Daughters of Zelophehad

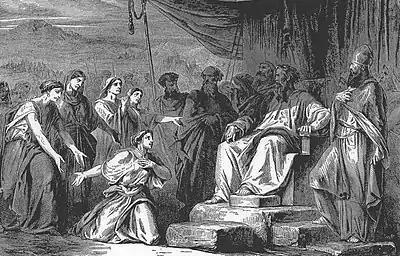
The Daughters of Zelophehad (illustration from the 1908 "Bible and Its Story Taught by One Thousand Picture Lessons")

The Daughters of Zelophehad were five sisters – Mahlah ( "Maḥlā"), Noa ( "Nōʿā"), Hoglah ( "Ḥoglā"), Milcah ( "Mīlkā"), and Tirzah ( "Tīrṣā") – mentioned in the biblical Book of Numbers. They lived during the Israelites' Exodus from Egypt as they prepared to enter the Promised Land and who raised before the Israelite community the legal case of a woman's right and obligation to inherit property in the absence of a male heir in the family. Zelophehad, a man of the Tribe of Manasseh, had five daughters but no sons, and therefore no male heirs.